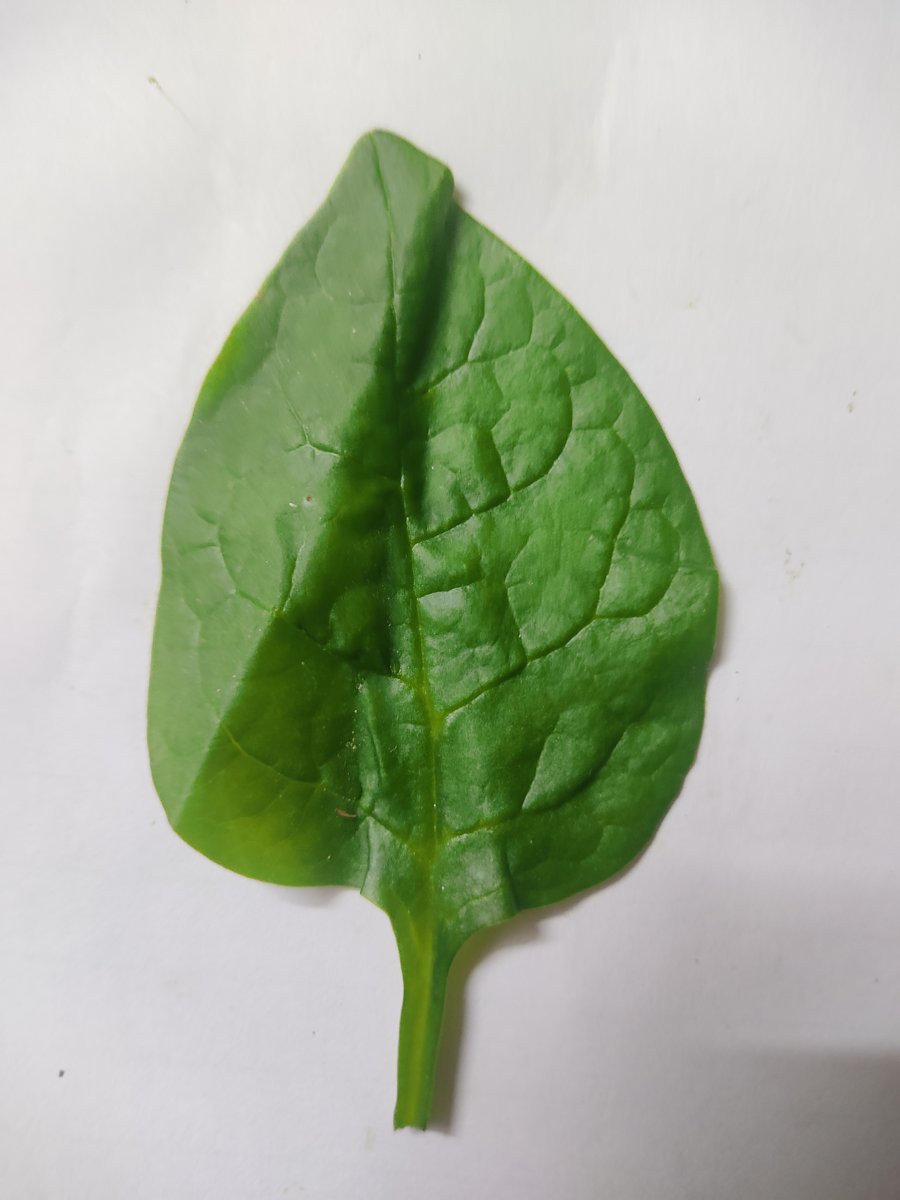
Label: Healthy-Leaf